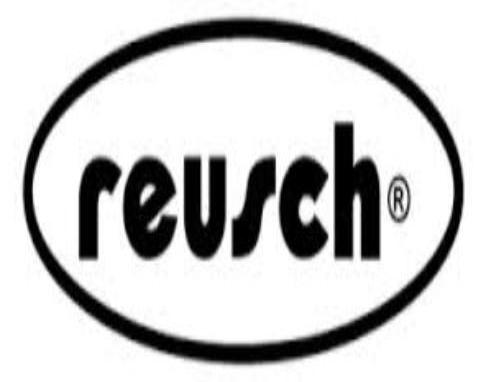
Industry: Clothes